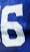
Number: 6